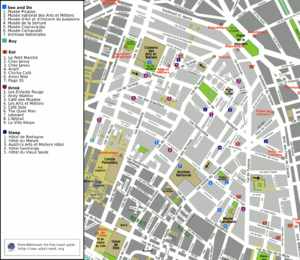
Le 3ᵉ arrondissement de Paris est le résultat de l'extension de la ville aux XIIIᵉ et XIVᵉ siècles, enceinte de Charles V. Les plus vieux immeubles datent aujourd'hui du XVIIIᵉ siècle. Cet arrondissement est un quartier plutôt résidentiel, dont une grande partie se situe dans Le Marais.
Cet article recense les monuments aux morts du 3ᵉ arrondissement de Paris, en France.
Cet article tente de recenser les principales œuvres d'art public du 3ᵉ arrondissement de Paris, en France.
Cet article donne une liste des voies du 3ᵉ arrondissement de Paris, en France.